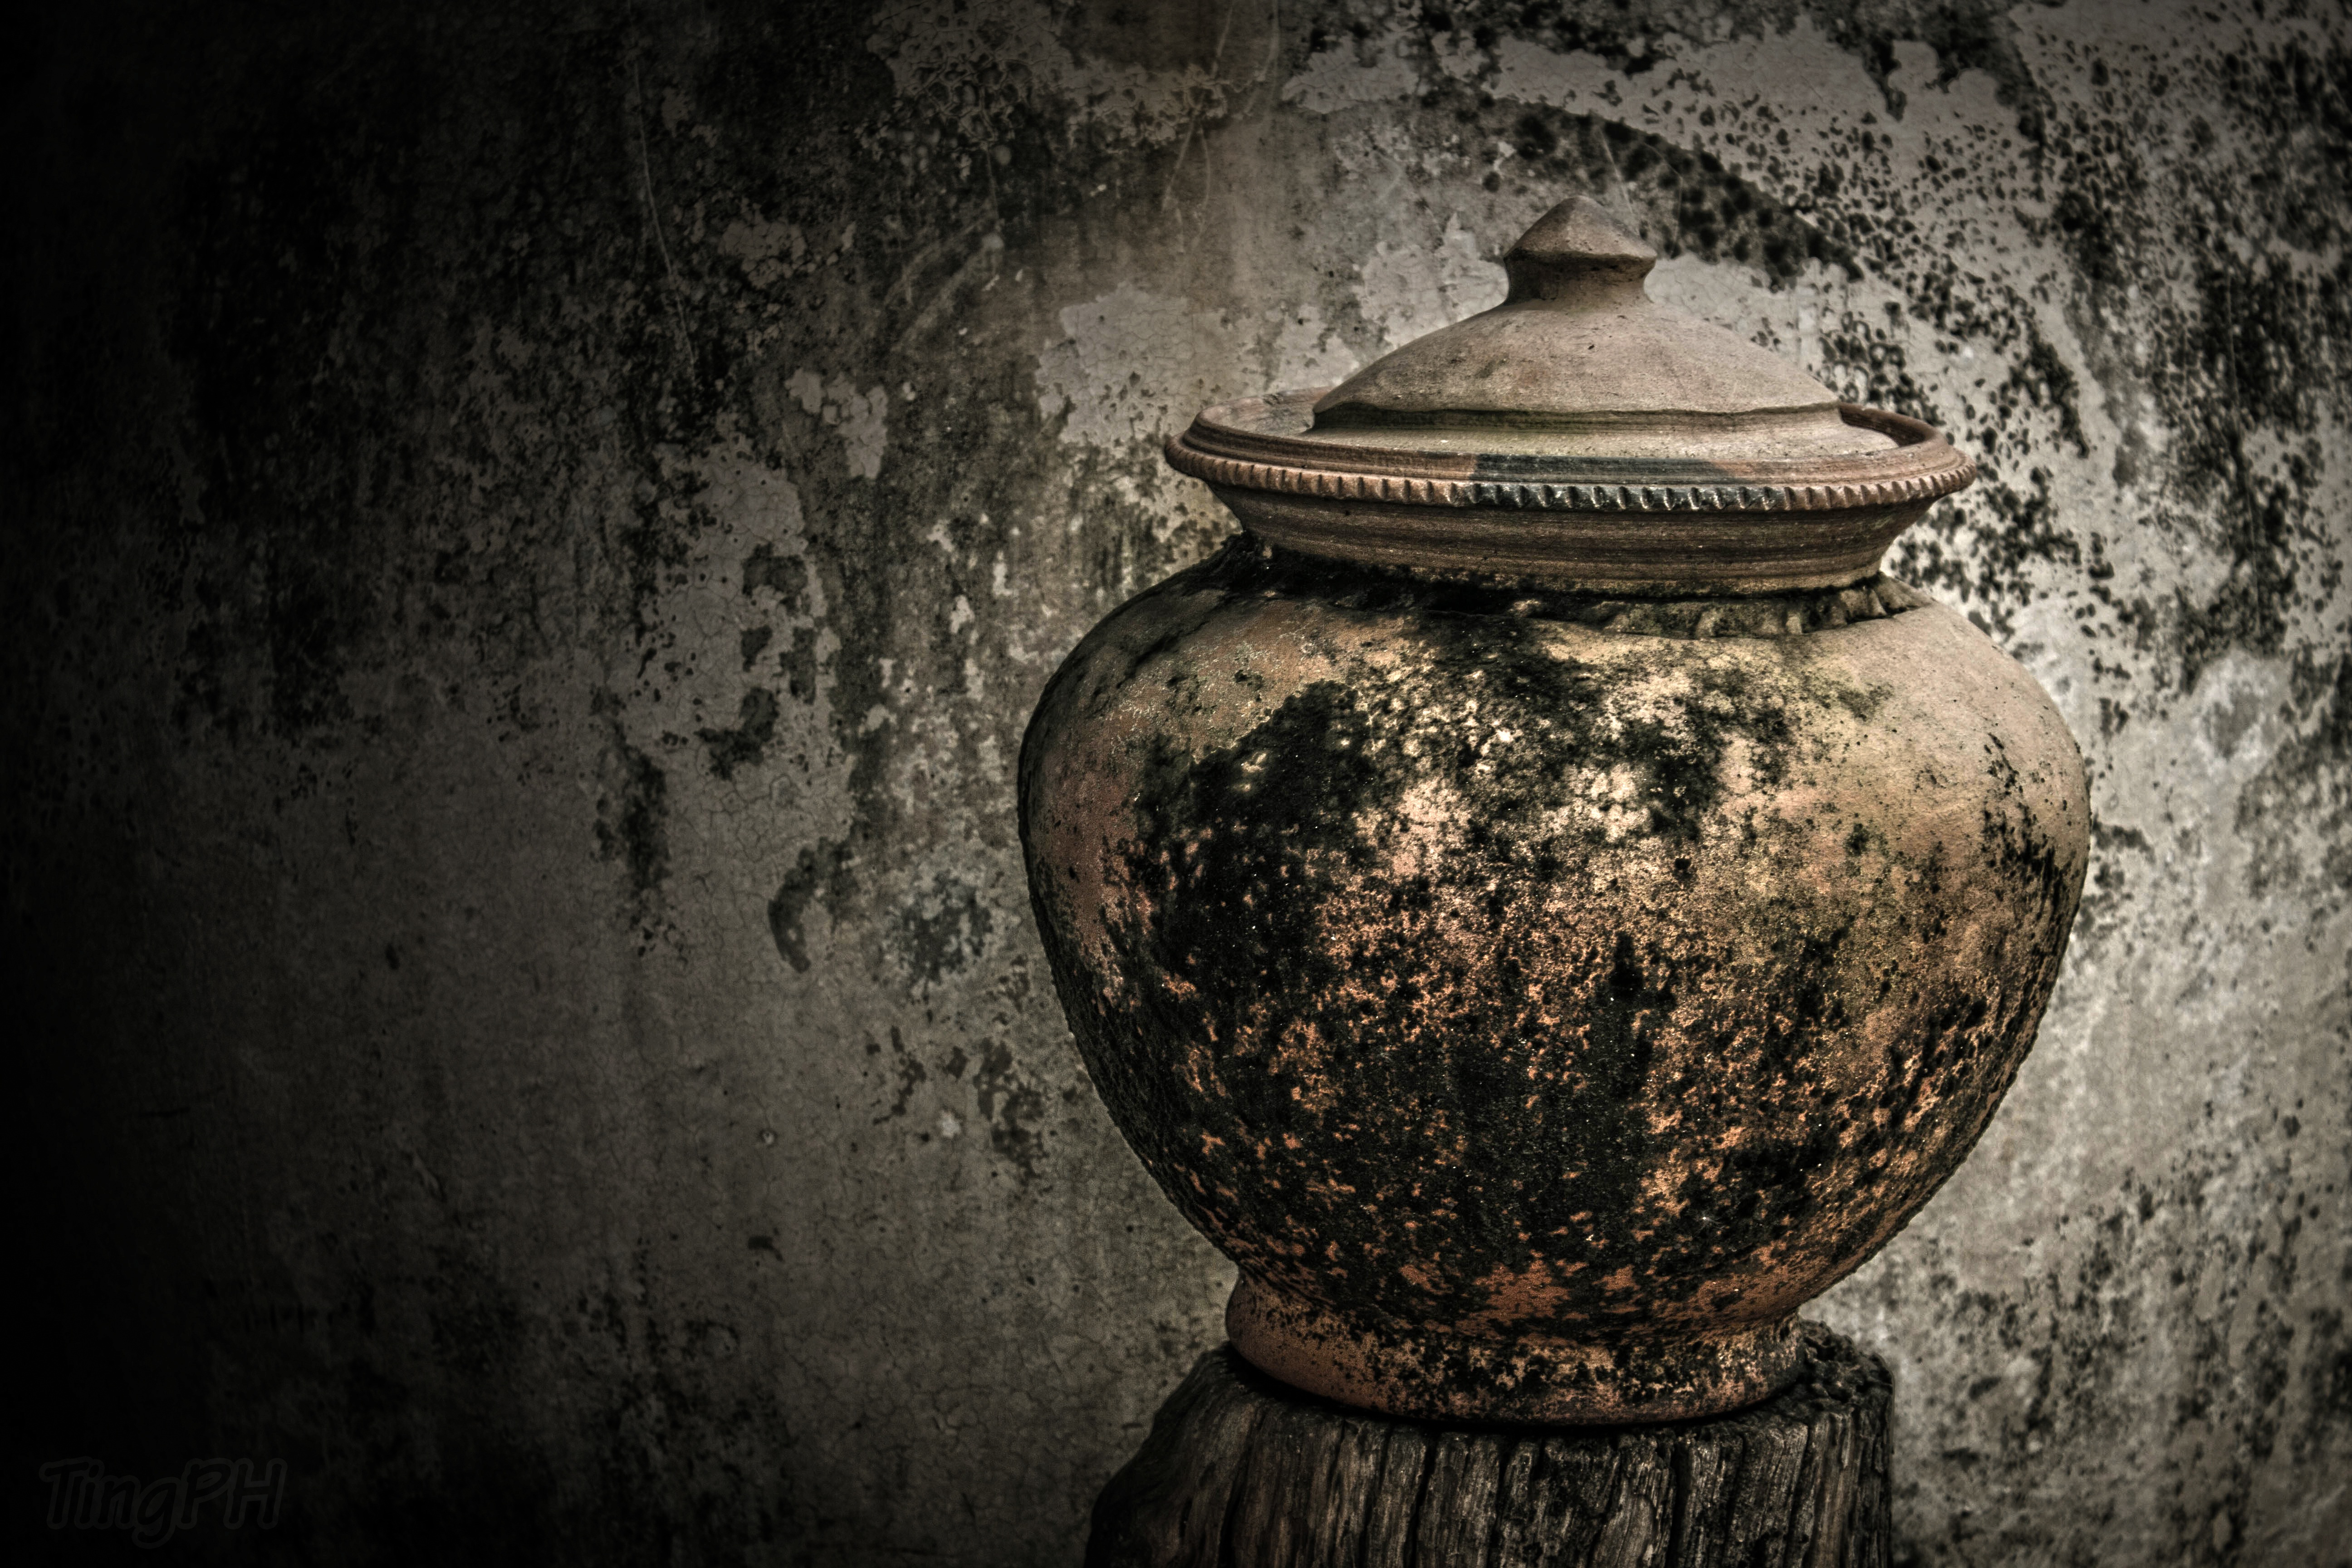
photography, old, ship, jar, moss, reflection, darkness, lighting, claw, temple, funny, still life photography, ancient history